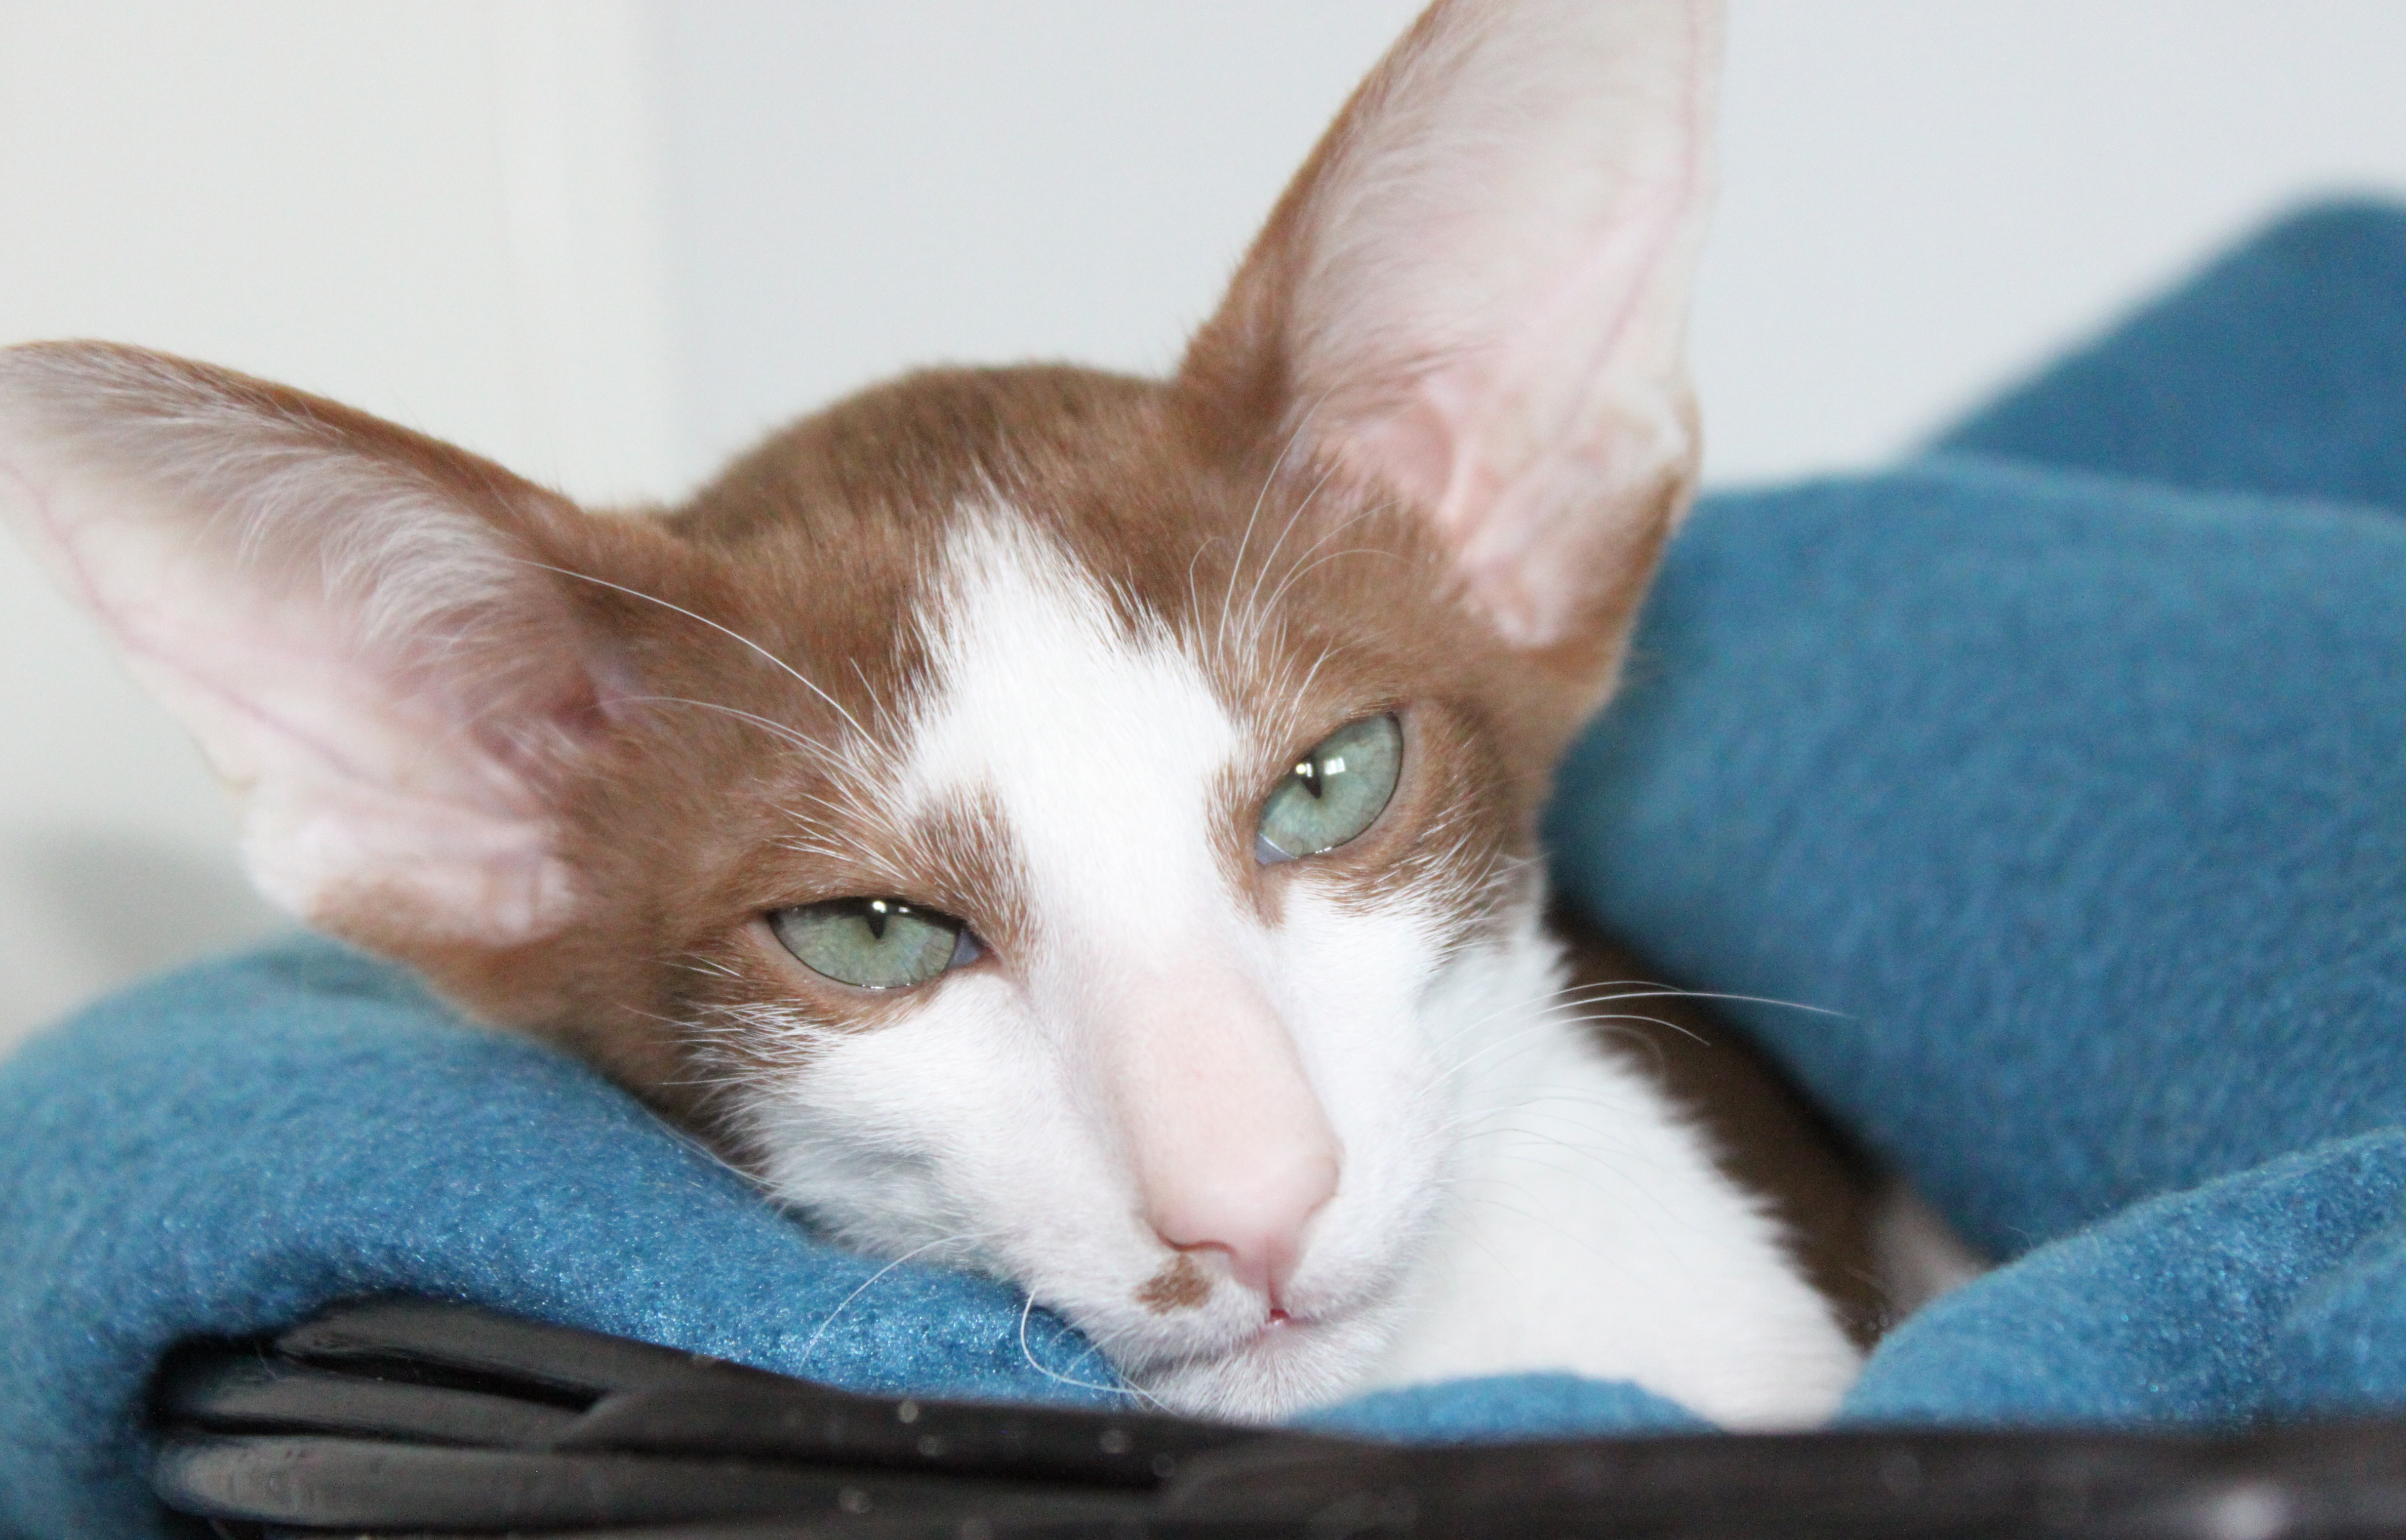
hair, animal, cute, pet, fur, portrait, fluffy, kitten, cat, brown, mammal, baby, playful, blue eye, thoroughbred, nose, whiskers, paw, vertebrate, tired, curious, dear, stains, charming, carnivores, small to medium sized cats, cat like mammal, domestic short haired cat, oriental shorthair